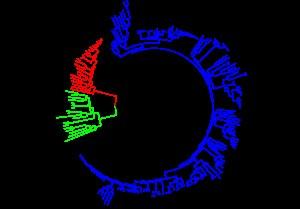
Le métabolisme est l'ensemble des réactions chimiques qui se déroulent à l'intérieur d'un être vivant pour lui permettre notamment de se maintenir en vie, de se reproduire, de se développer et de répondre aux stimuli de son environnement. Certaines de ces réactions chimiques se déroulent en dehors des cellules de l'organisme, comme la digestion ou le transport de substances entre cellules. Cependant, la plupart de ces réactions ont lieu dans les cellules elles-mêmes et constituent le métabolisme intermédiaire.